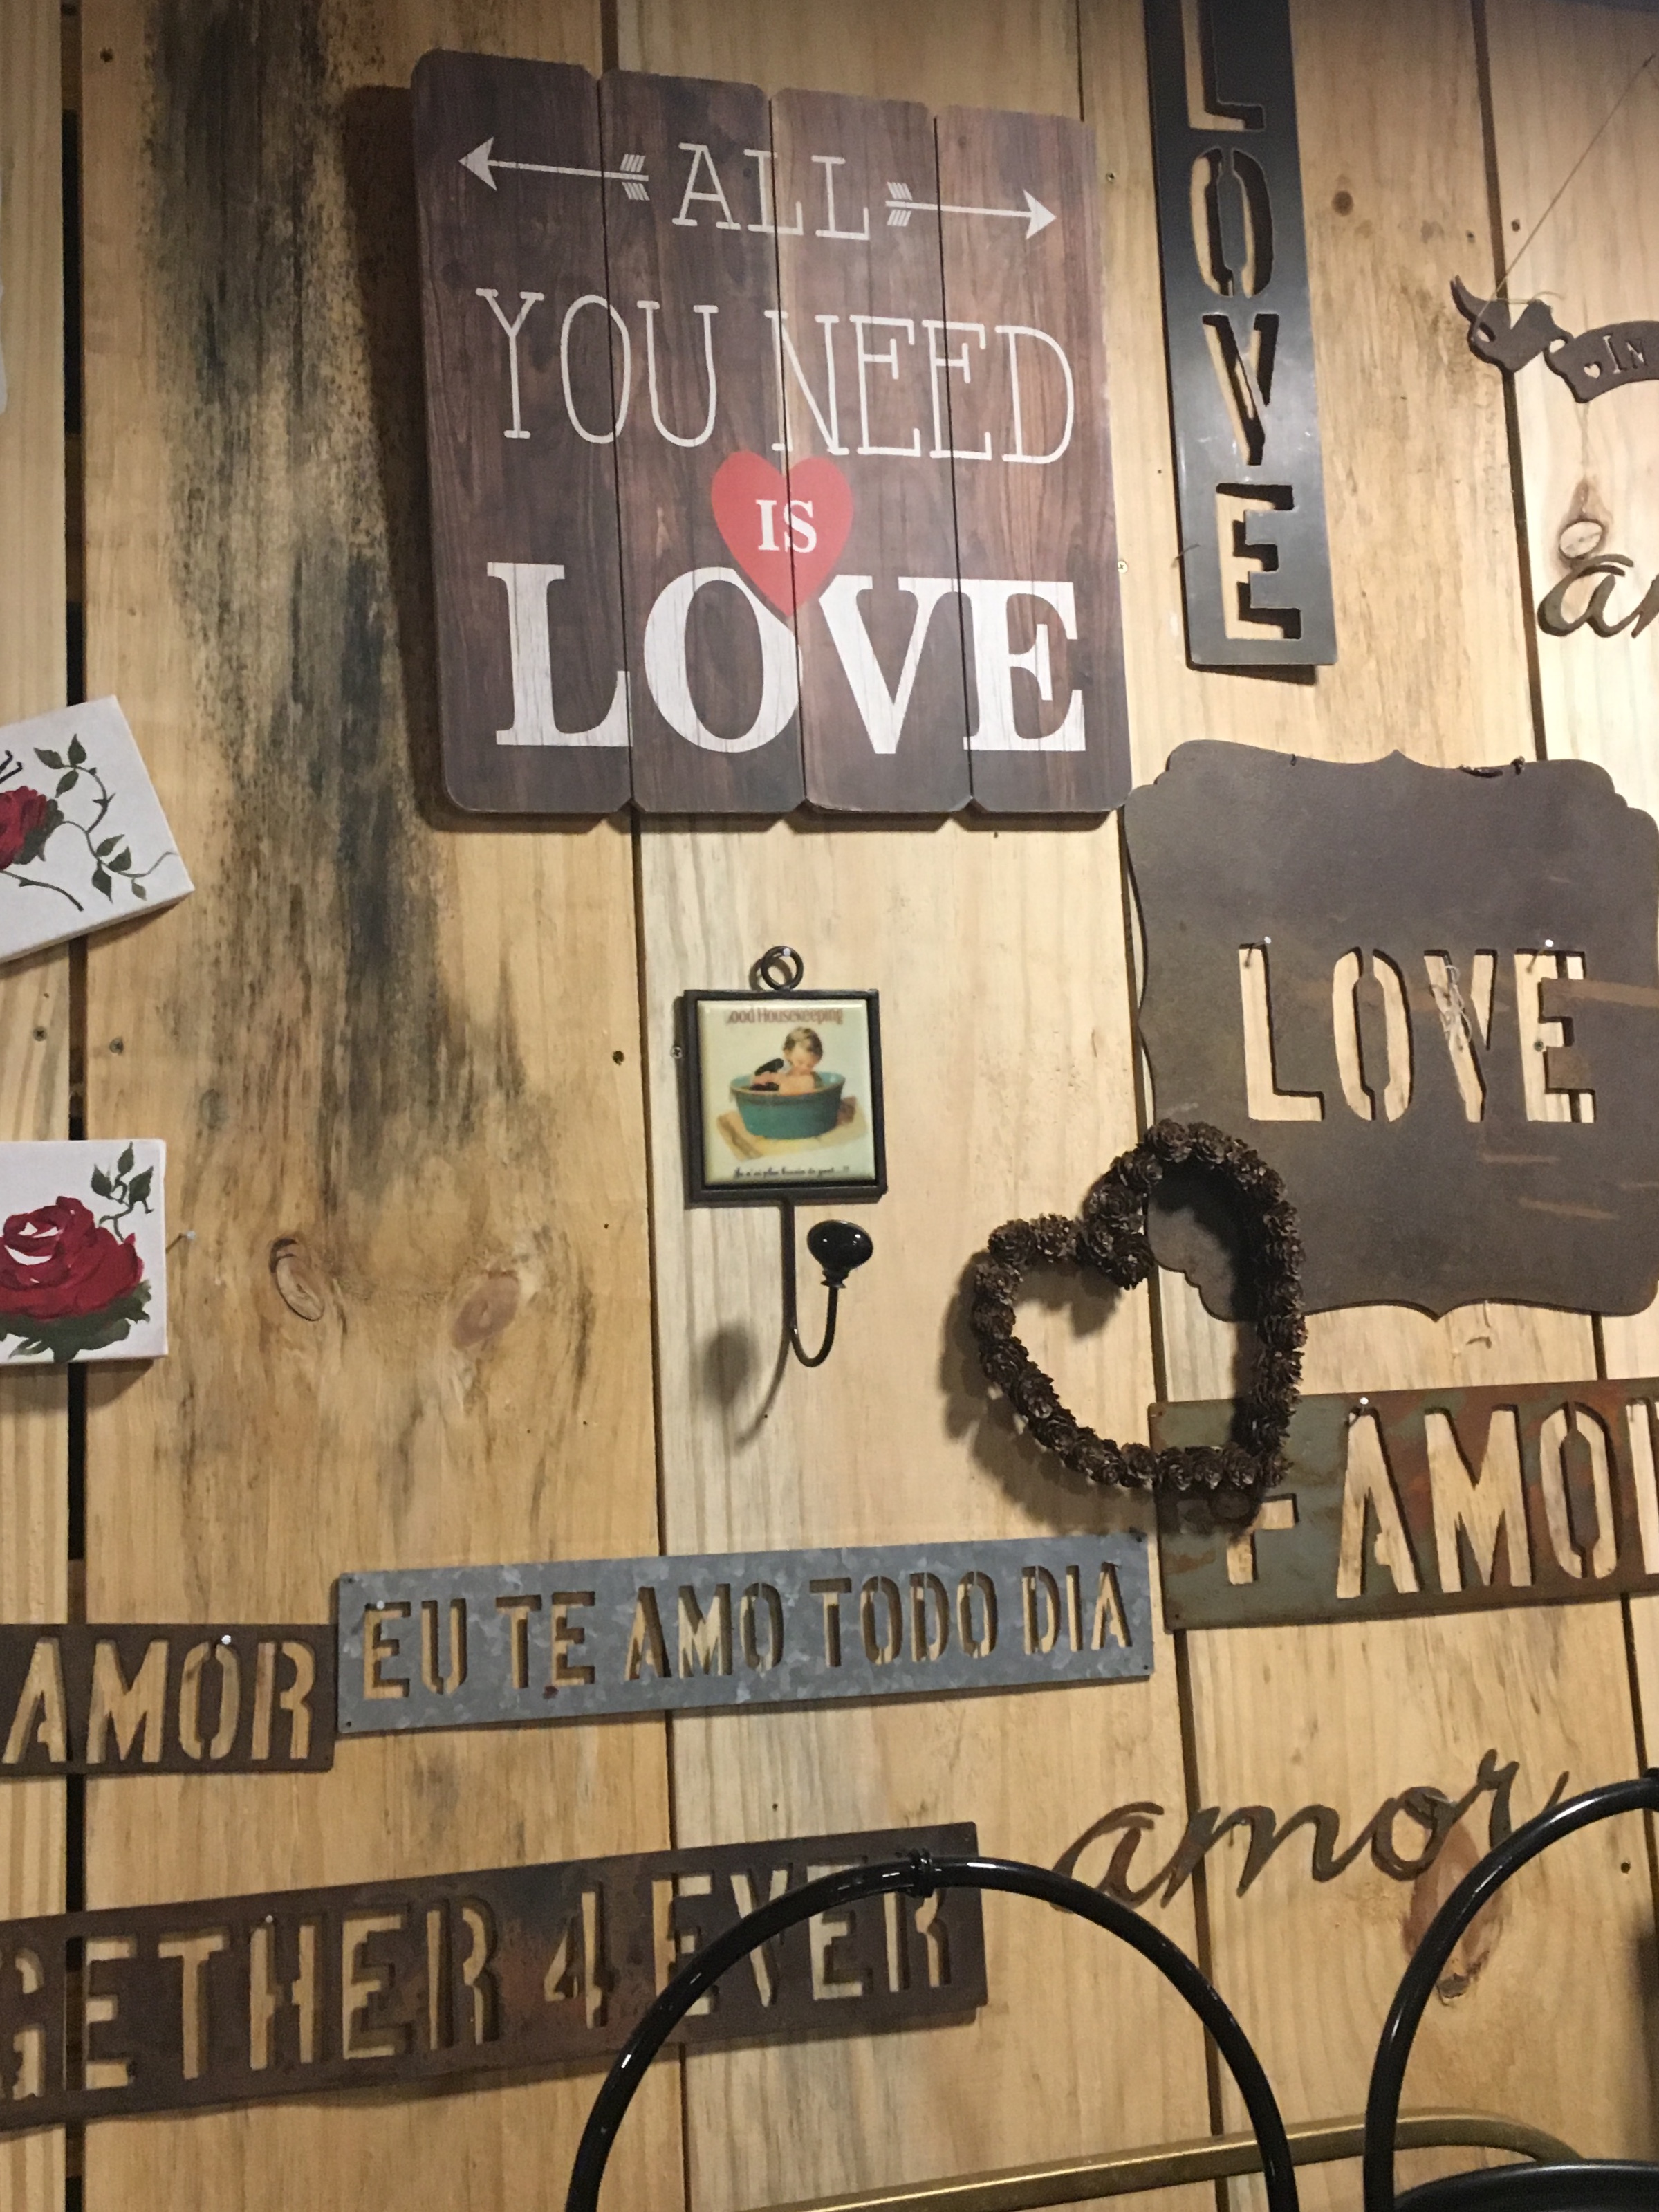
wall, advertising, square, signage, font